The Sex of the Stars

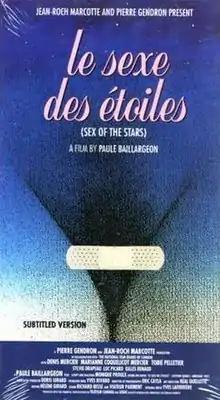

The Sex of the Stars is a 1993 Canadian drama film directed by Paule Baillargeon and written by Monique Proulx. The film was selected as the Canadian entry for the Best Foreign Language Film at the 66th Academy Awards, but was not accepted as a nominee.